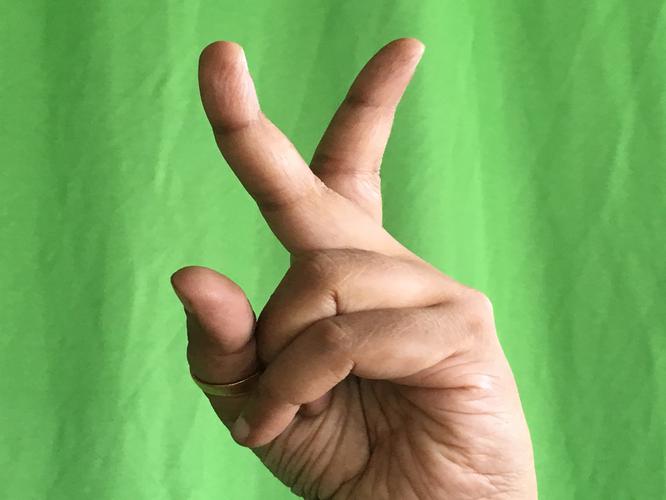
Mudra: Katrimukha
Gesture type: single_hand